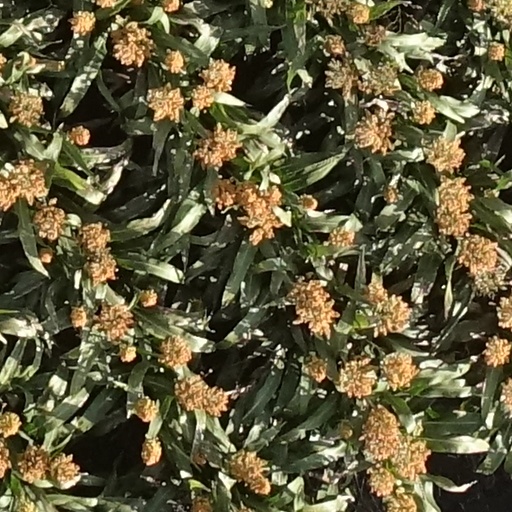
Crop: sorghum